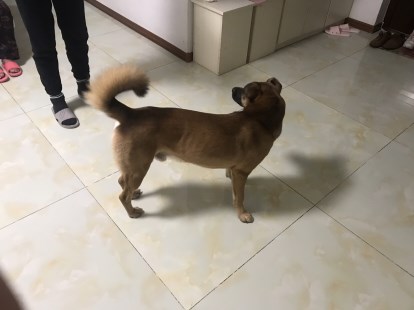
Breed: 3336-n000121-chinese_rural_dog